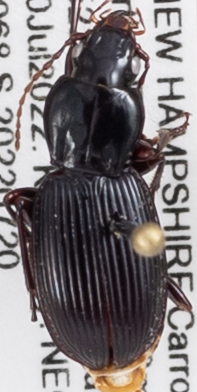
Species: Pterostichus tristis
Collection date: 2022-07-20
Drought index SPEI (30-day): -0.988
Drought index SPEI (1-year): -0.8
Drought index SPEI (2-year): -1.314